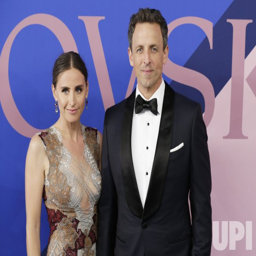
comedian and lawyer at awards